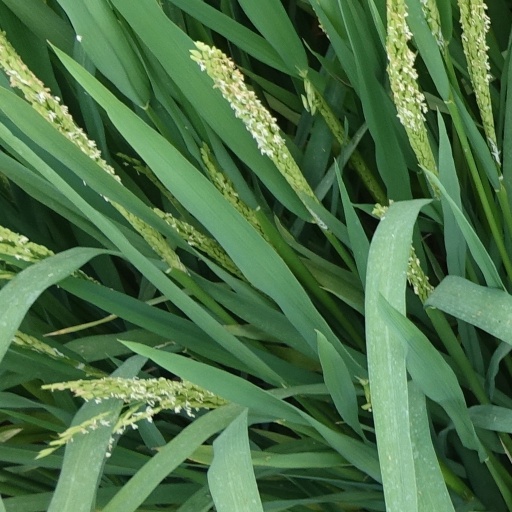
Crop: rice